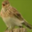
Label: bird